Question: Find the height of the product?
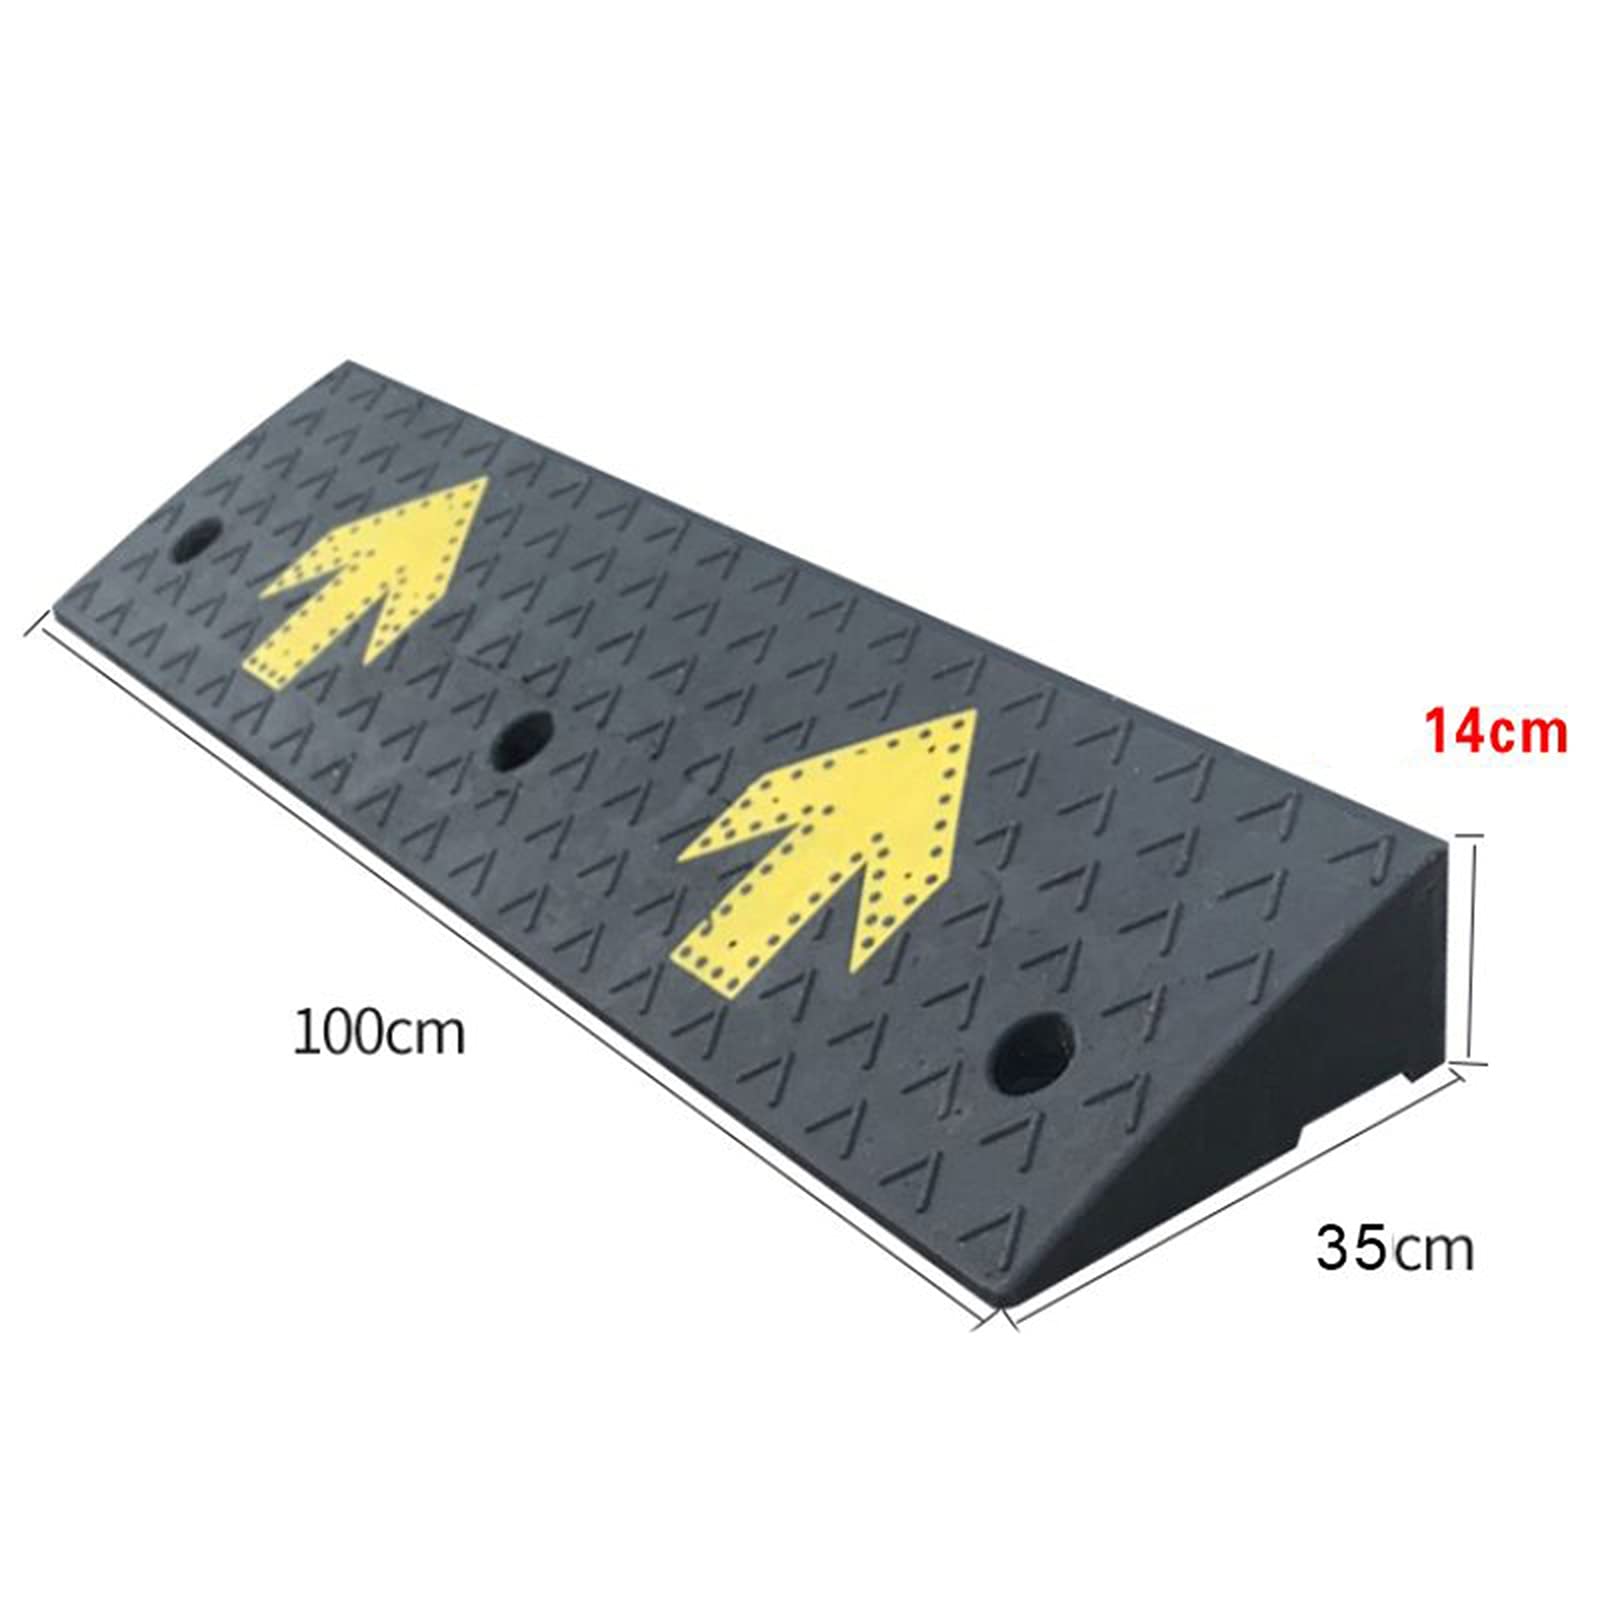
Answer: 14.0 centimetre